Fireworks law in the United Kingdom

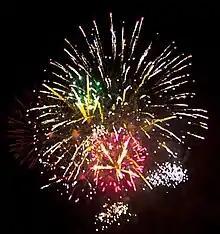
Fireworks over Birmingham, 1 January 2010.

Fireworks in England, Scotland and Wales are governed primarily by the Fireworks Regulations 2004 (under powers delegated from the Fireworks Act 2003), the Pyrotechnic Articles (Safety) Regulations 2015, and British Standards BS 7114 until 4/7/17 and BS-EN 15947-2015. In Northern Ireland, fireworks are governed by The Pyrotechnic Articles (Safety) Regulations 2015, and Explosives (Fireworks) Regulations (NI) 2002.